Kaatera

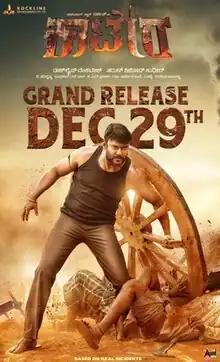
Theatrical release poster

Kaatera is a 2023 Indian Kannada-language action drama film co-written and directed by Tharun Sudhir and produced by Rockline Venkatesh. The film is inspired by a real-life incident at a village in Karnataka in the 1970s. The film stars Darshan as the titular character alongside Aradhana Ram (in her debut), Jagapathi Babu, Kumar Govind, Vinod Kumar Alwa, and Shruti. The music was composed by V. Harikrishna, while the cinematography and editing were handled by Sudhakar. S. Raj and K. M. Prakash.